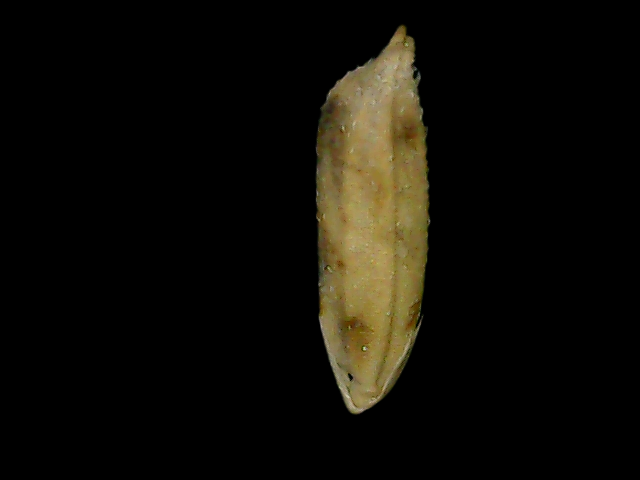
Rice variety: Bd49